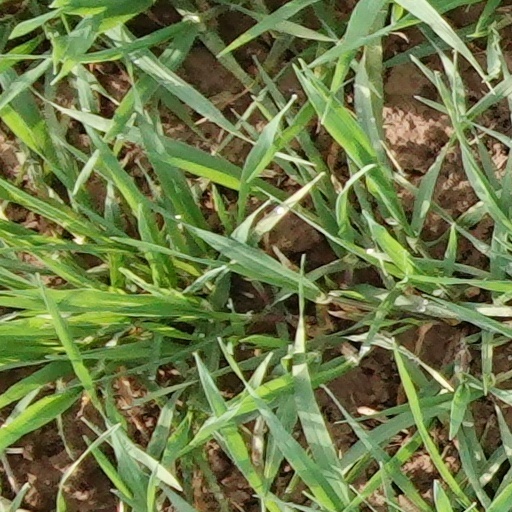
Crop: wheat